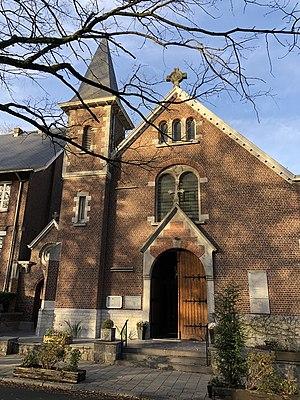
Église Sainte-Anne
Le Quartier du Prince d'Orange est un quartier résidentiel huppé de Bruxelles, dont le nom est issu de l'avenue du Prince d'Orange qui est située à l'extrême sud de la commune d'Uccle et a donné son nom aux rues et avenues qui l'entourent. Ce quartier porte le nom de Guillaume II des Pays-Bas, prince d'Orange-Nassau.
L’église Sainte-Anne à Uccle est un petit sanctuaire construit en 1912 par l'architecte Depuits.